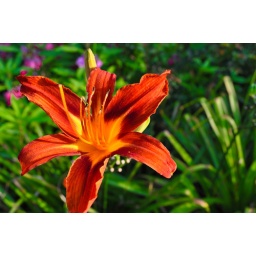
Bright red flower in Peebles, Ohio.